We begin bombing in five minutes

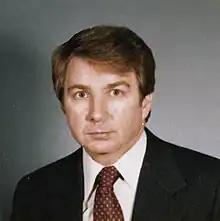
Speakes in September 1983

Both CBS News and CNN recorded the 1984 joke, but they kept Reagan's remarks under wraps in accordance with the White House agreement. However, rumors of the joke quickly spread, and by August 13 the quotation had been published by outlets such as Gannett. The White House Press Secretary, Larry Speakes, declined to comment that same day, saying, "I don't talk about off-the-record stuff."